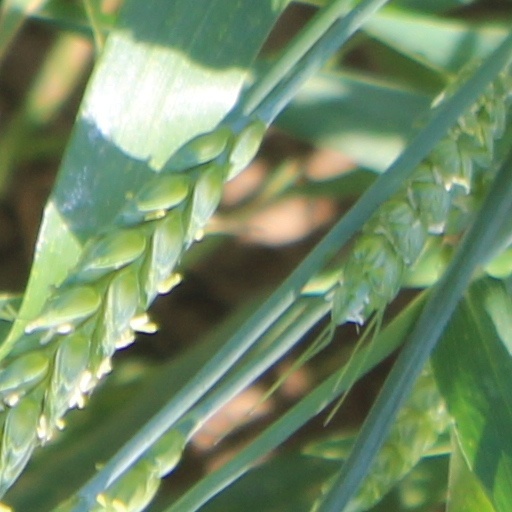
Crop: wheat